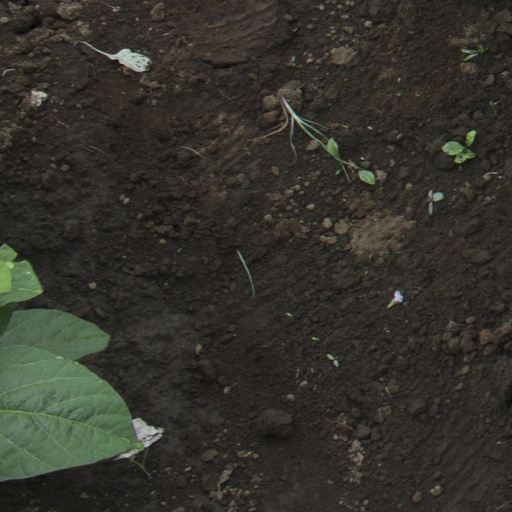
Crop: soybean